Tribal Museum Bhopal

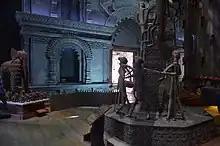

There is an amphitheatre inside the museum which hosts scheduled plays, musical performances, and folk dances. There is also a retail outlet for handicrafts and artefacts, called Chinhari. The museum also publishes an in-house magazine, Choumasa, about the tribal lifestyle.